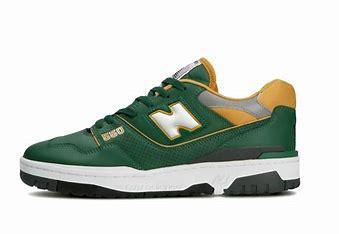
Brand: New
Model: Balance 550